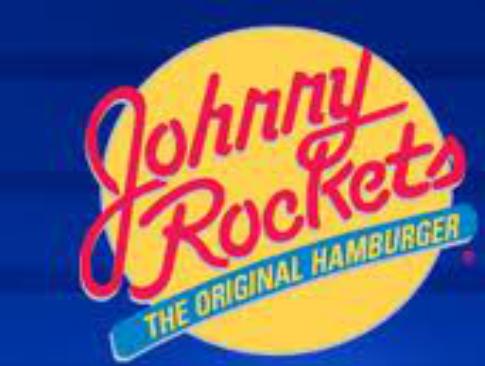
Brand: Johnny Rockets
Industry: Food